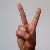
The image shows a hand gesture representing the letter 'V' in Indian Sign Language.